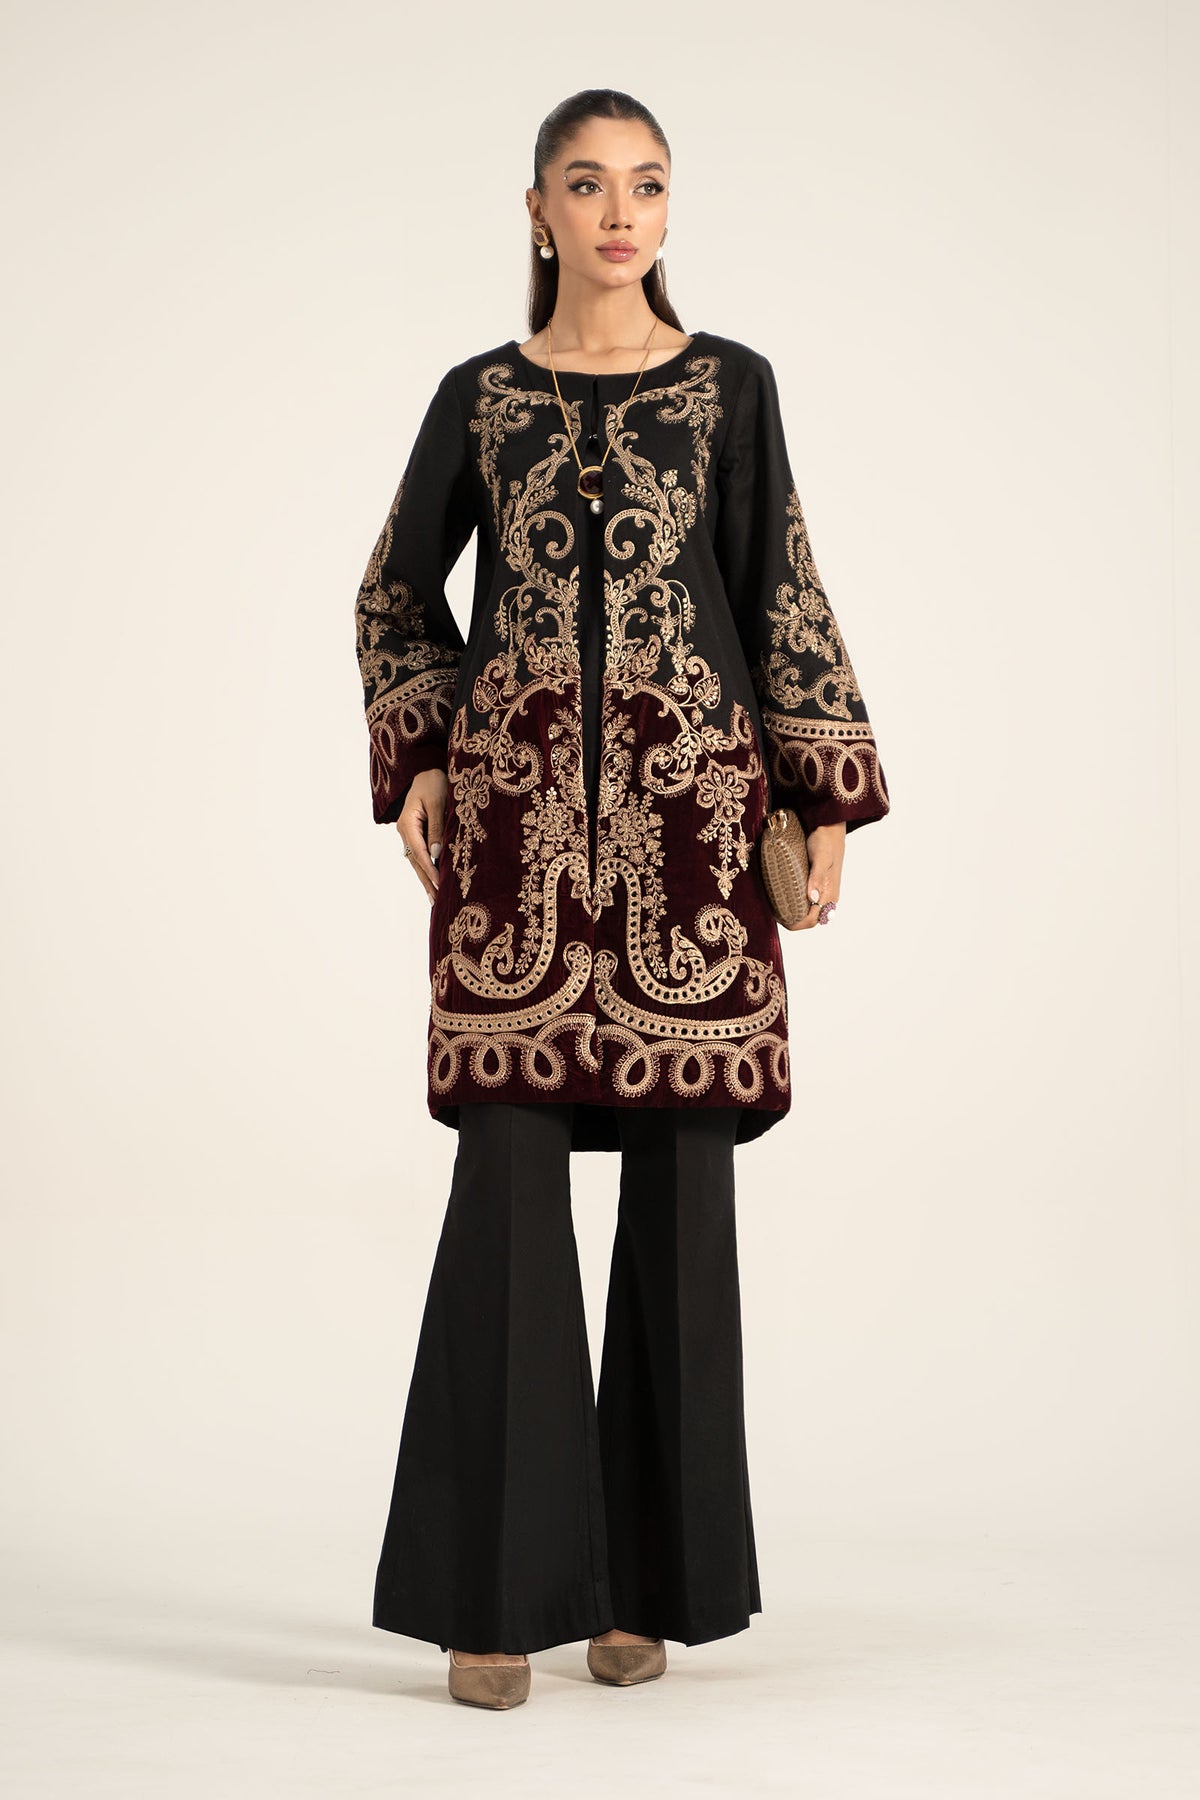
burgundy gold embroidered tunic